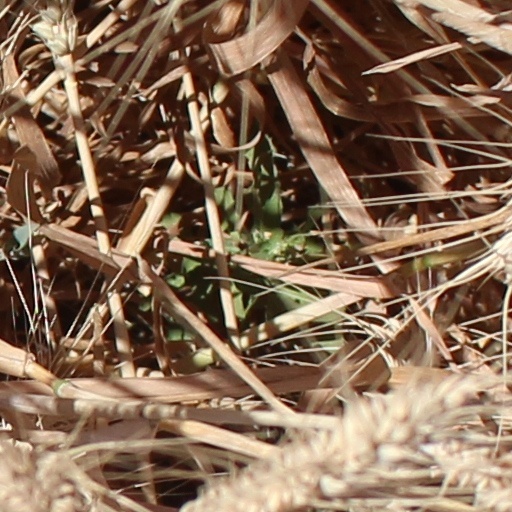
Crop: wheat